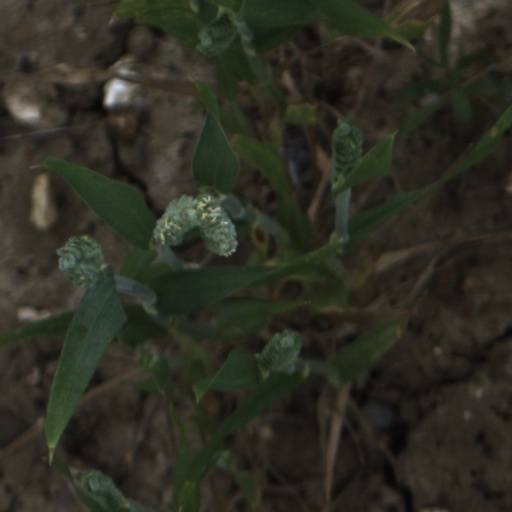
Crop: wheat